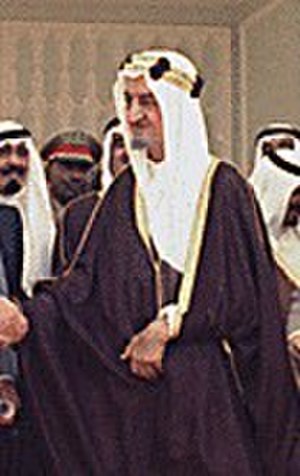
Faisal af Saudi-Arabien
Faisal af Saudi-Arabien
Faisal bin Abdul Aziz Al Saud var konge af Saudi-Arabien 1964-75.